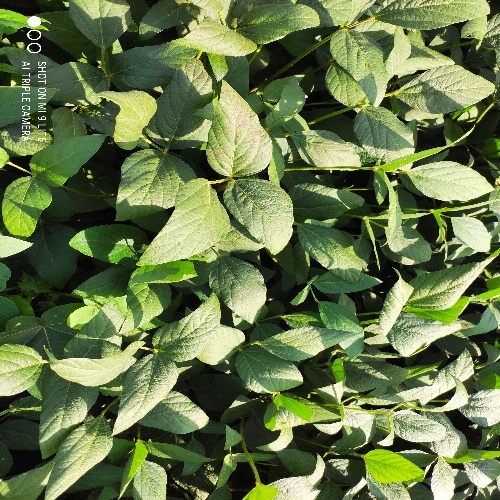
Label: Healthy